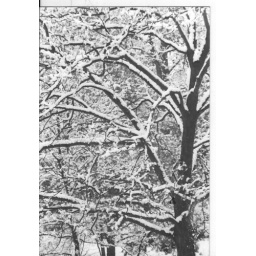
One of the best snow and tree photos I have shot in black and white.